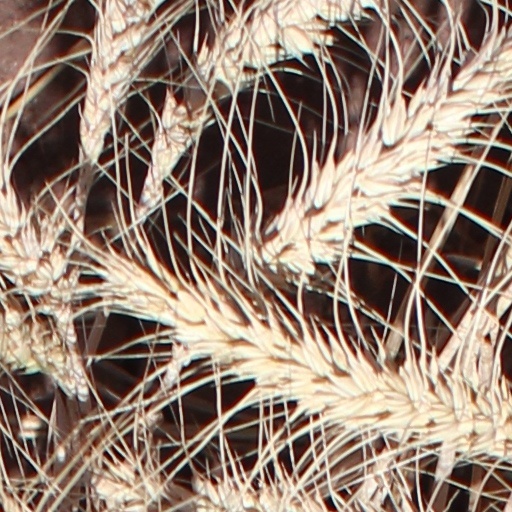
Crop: wheat